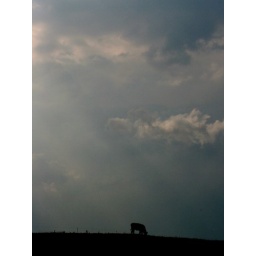
cow under sky